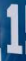
Number: 1